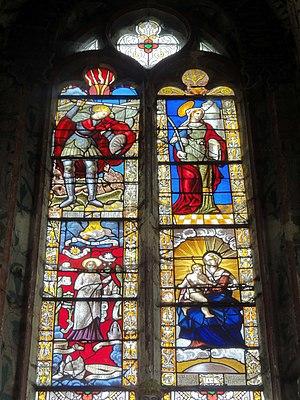
L'église de la Sainte-Trinité est une église catholique paroissiale située à Saint-Sauveur, en France. Elle remplace une église médiévale dédiée à Saint-Michel, vétuste déjà quand les troupes de Hugues de Cézanne battent les Anglais près de Verberie le jour de la Sainte-Trinité de 1359. Le capitaine fait alors le vœu de bâtir une nouvelle église placée sous ce vocable, mais le projet n'est finalement mis en exécution qu'à partir de la fin du XVᵉ siècle au plus tôt. C'est ce qu'indique clairement le style gothique flamboyant de l'église, et les influences de la Renaissance perceptibles dans le transept et les bas-côtés de la nef. Le gros-œuvre est probablement terminé en 1543, date qui se lit sur les remarquables vestiges de vitraux conservés dans le chœur. Le voûtement ne prend fin qu'en 1559, mais l'église reste à vrai dire inachevée, car les deux premières travées de la nef n'ont jamais été voûtées, et sont dépourvues de bas-côtés au sud. Hormis ce défaut et un manque d'élégance du clocher et de la façade, l'église de la Sainte-Trinité est une construction soignée, notamment à l'intérieur, qui fait preuve de recherche stylistique.